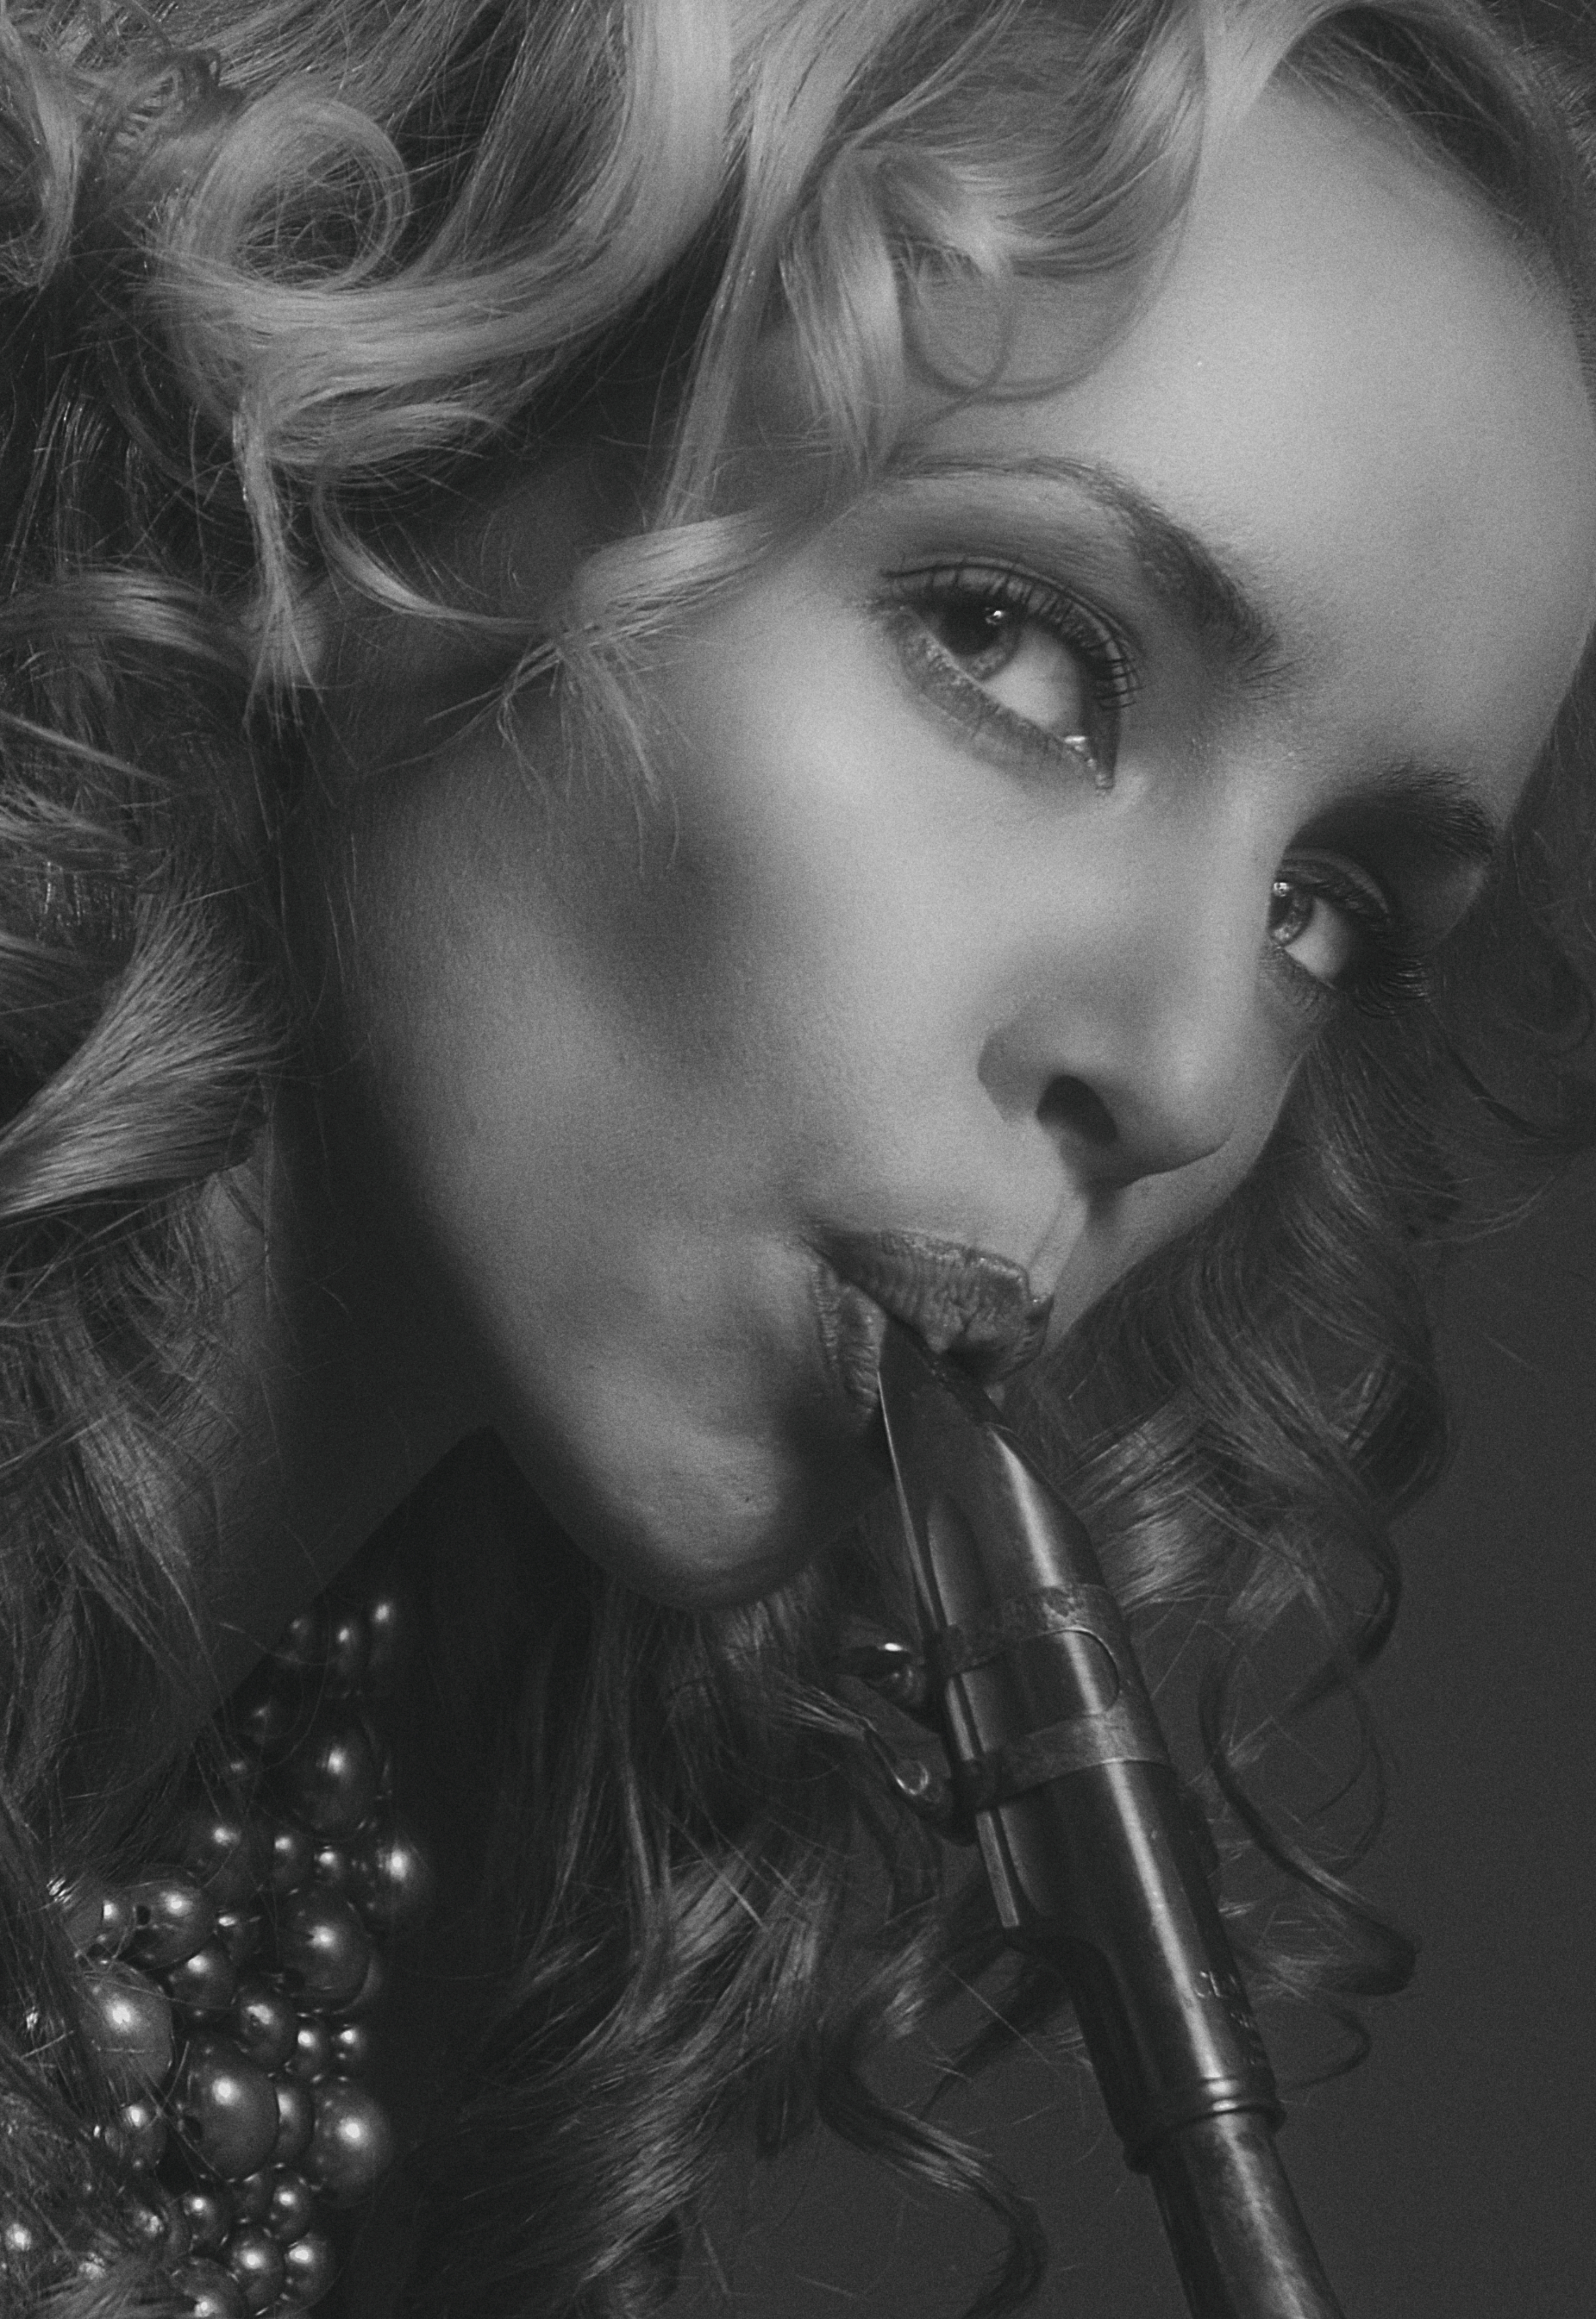
girl, portrait, retro, face, beautiful, look, studio, monochrome, donate, nose, hair, head, lip, hairstyle, eyebrow, mouth, eye, eyelash, flash photography, jaw, fashion, iris, musician, musical instrument, black and white, style, music, black hair, long hair, microphone, child, monochrome photography, music artist, blond, close up, happy, entertainment, layered hair, pop music, woodwind instrument, bangs, audio equipment, singer, surfer hair, darkness, singing, portrait photography, microphone stand, goth subculture, wind instrument, feathered hair, pattern, performing arts, hair coloring, smoke, fur